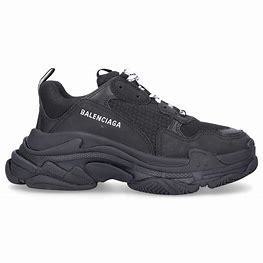
Brand: Balenciaga
Model: Triple S